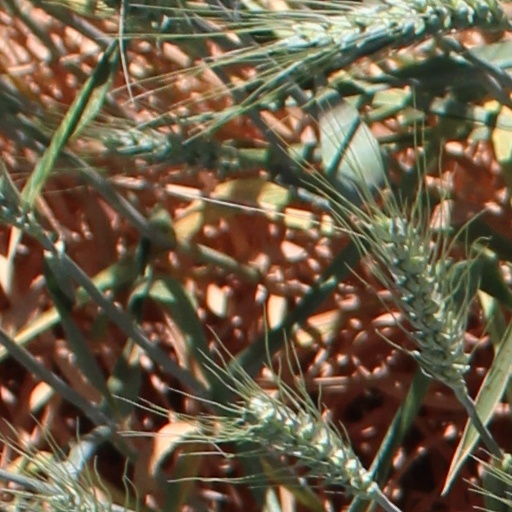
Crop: wheat